Bawean people

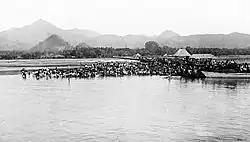
The Baweans returned from Mecca after doing the hajj (religious pilgrimage for Muslims).

Most of modern-day Baweans are Muslims (the followers of Islam), predominantly adhered to Sunni of Nahdlatul Ulama (Native Indonesian Muslim's religious sect organization). Some religious-based festive traditions also possessed by the Baweans, such as the to commemorate the birthday of Muhammad, etc.